Yang Qilang

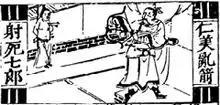
An illustration from an early copy of the novel "Records of the Two Songs, South and North" (兩宋南北志傳) depicting Yang Qilang's tragic death. The copy is dated between 1573 and 1620.

Yang Qilang (literally "Yang's seventh son") is a fictional character in the "Generals of the Yang Family" legends, the seventh eldest and youngest son of Song dynasty general Yang Ye. In these largely fictionalized stories, he was shot to death with countless arrows by the vengeful Song commander Pan Renmei while seeking reinforcement for his trapped father in battles against the Liao dynasty army.